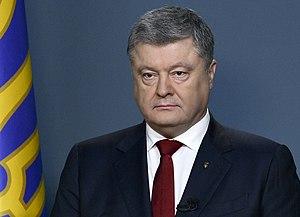
L'élection présidentielle ukrainienne de 2019 a lieu les 31 mars et 21 avril 2019 afin d'élire au suffrage universel le président d'Ukraine. L’élection intervient quelques mois avant des élections législatives.